River Eea

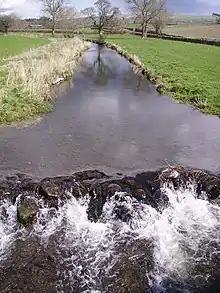
The Eea near Cark

The River Eea is a small river in the Lake District, Cumbria, England running through the Furness region, which until 1974 was part of Lancashire. It is a relatively short system that arises from numerous small becks and streams throughout the Cartmel Valley. Its course is approximately 10 km long and its mouth is on Sand Gate marshes near Flookburgh, between Barrow and Kendal. It principally flows in a south-westerly direction.